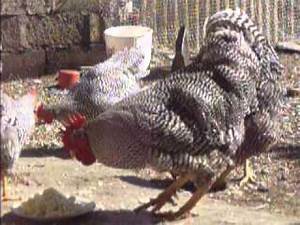
Label: gallina